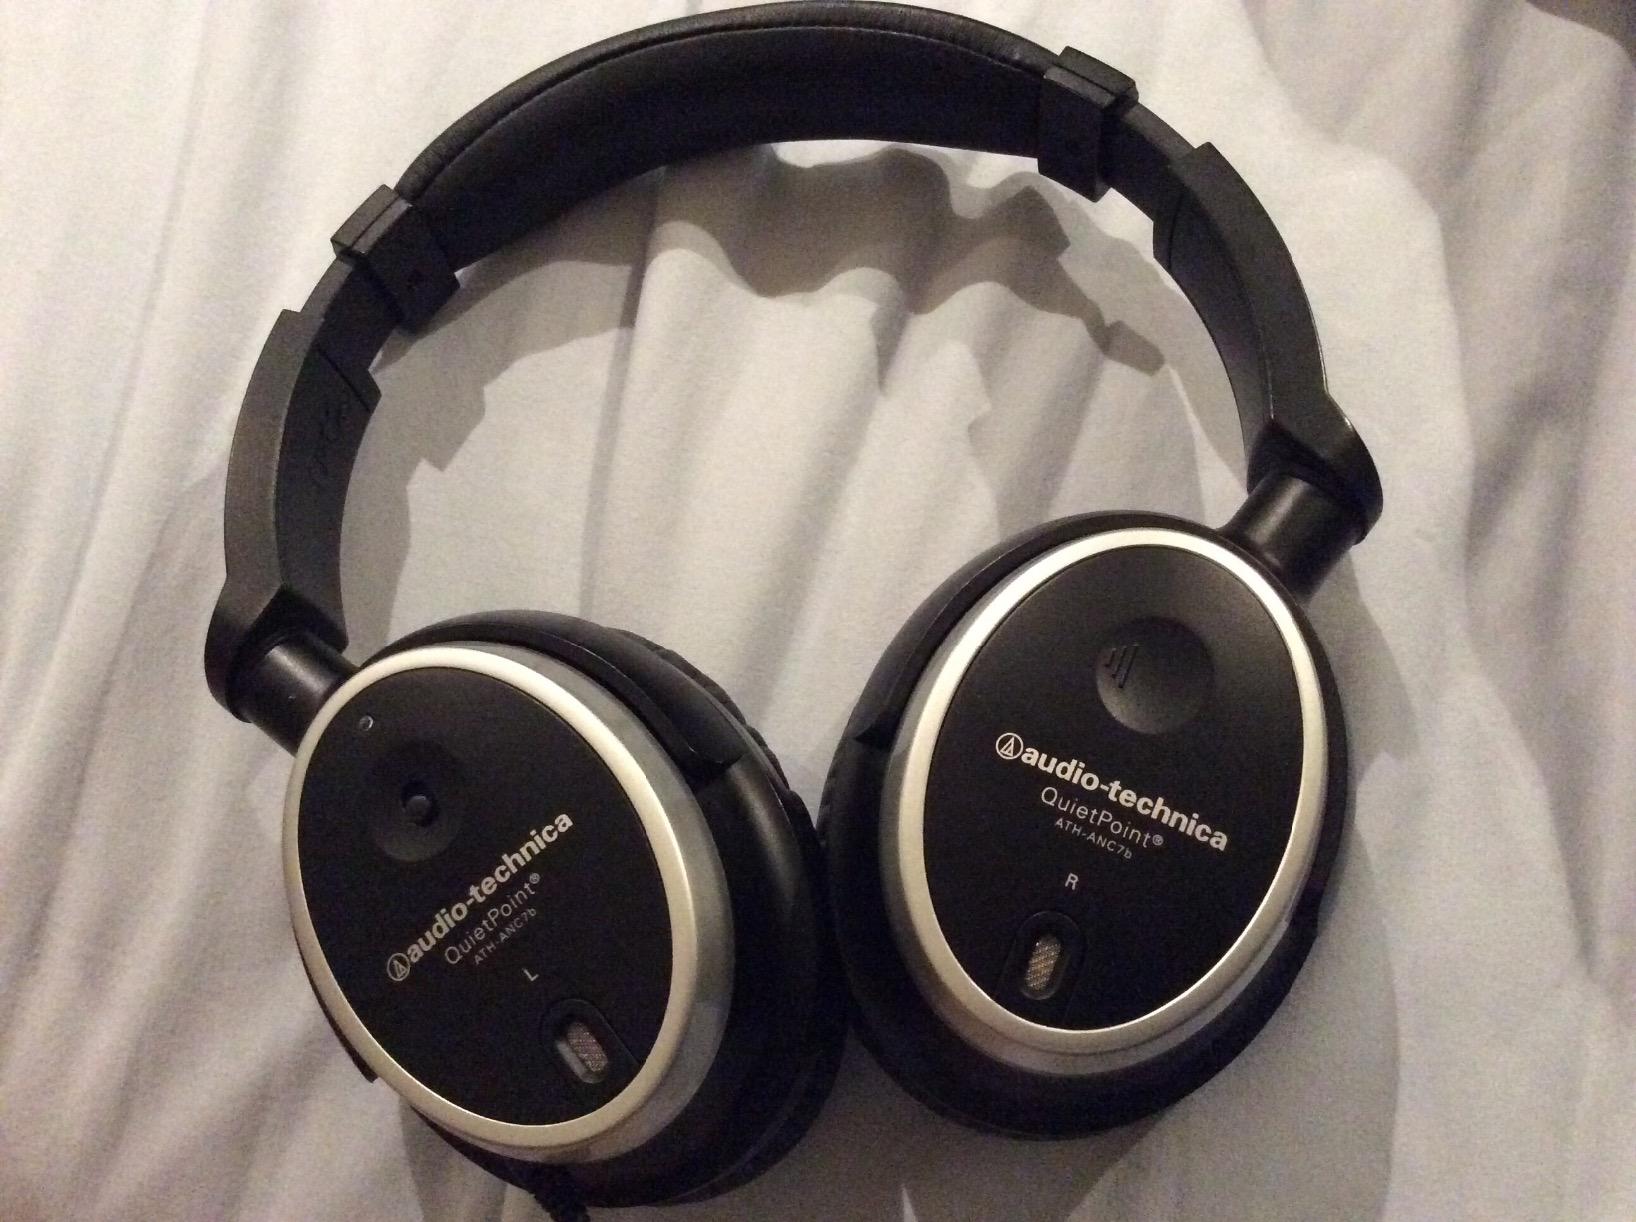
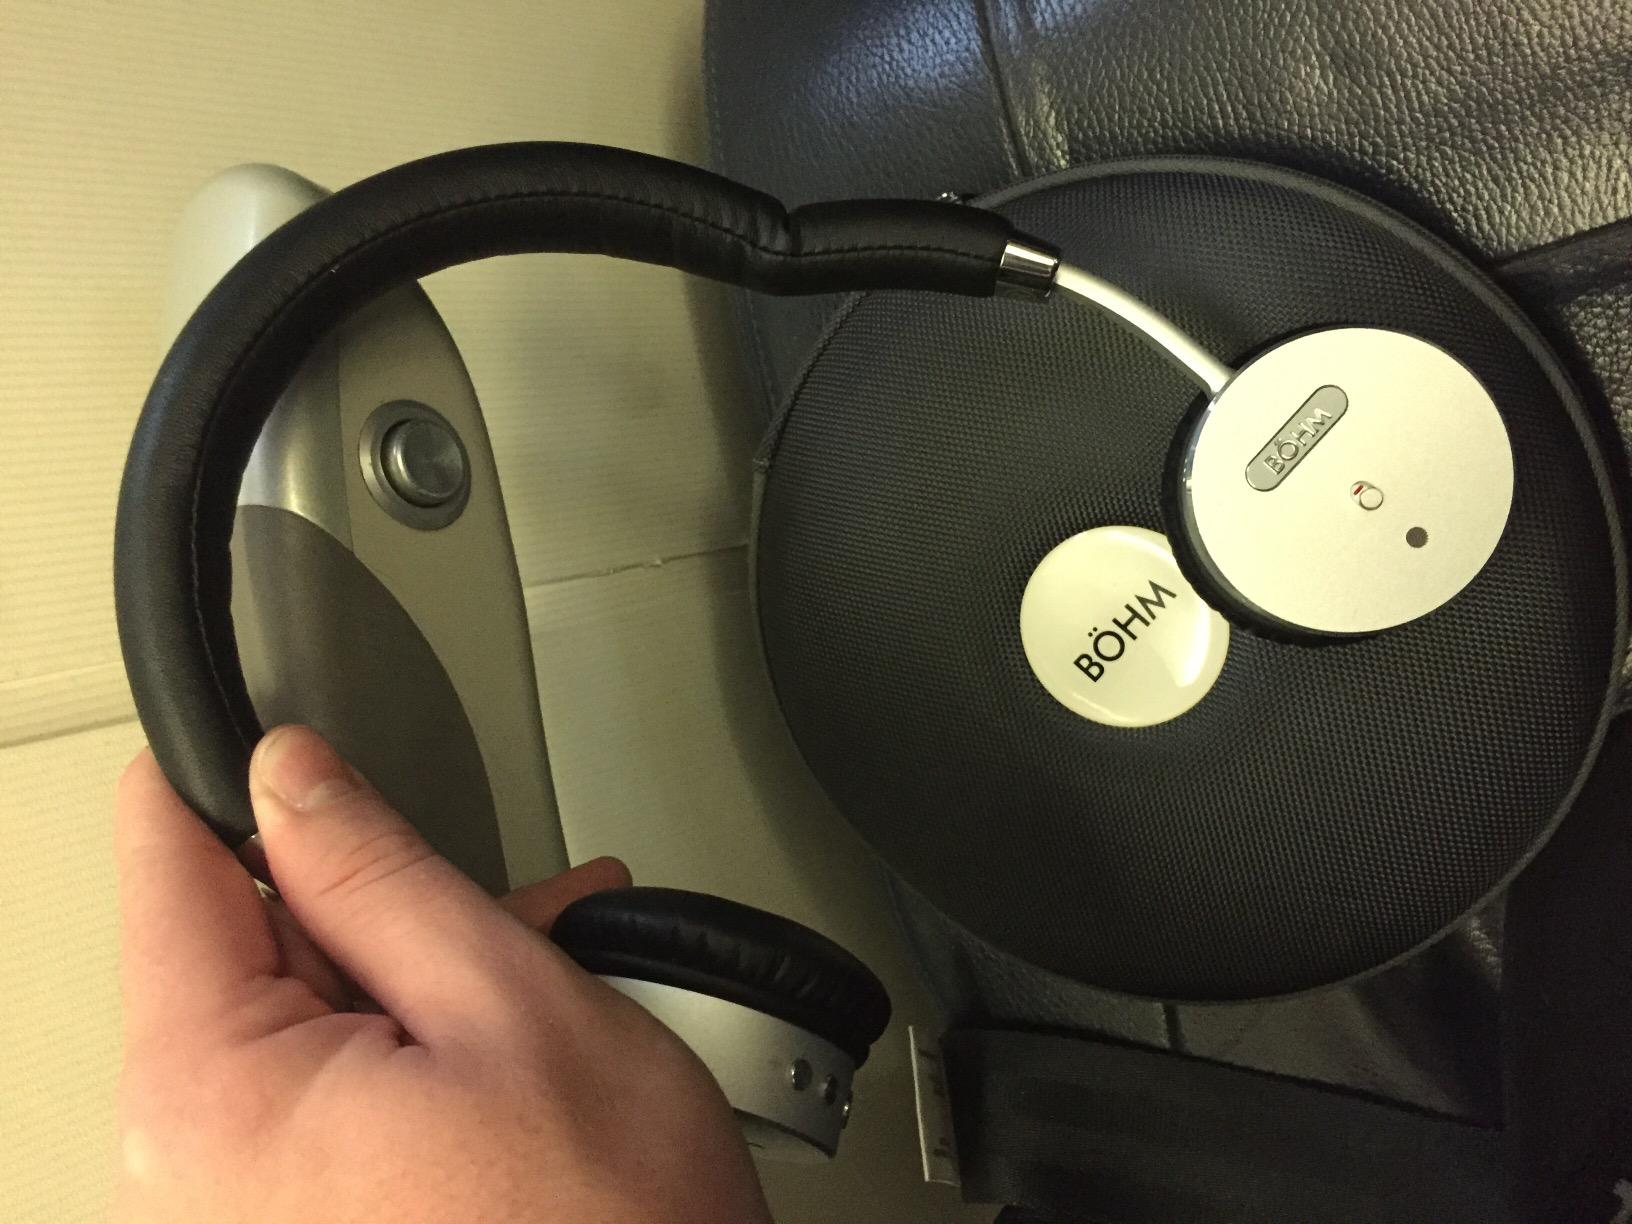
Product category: headphones
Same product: no